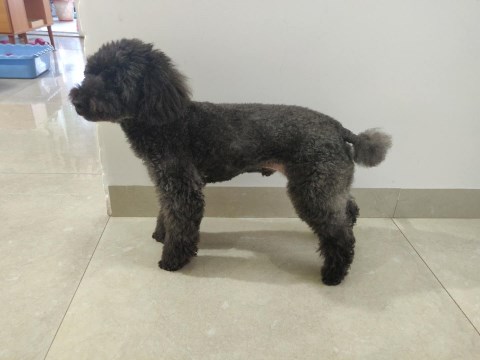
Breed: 2925-n000114-toy_poodle